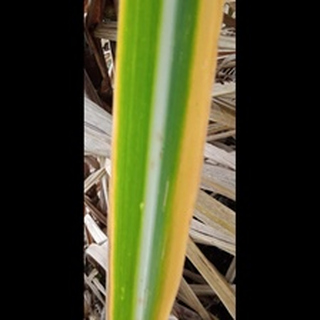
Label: sugarcane_yellow_leaf_disease